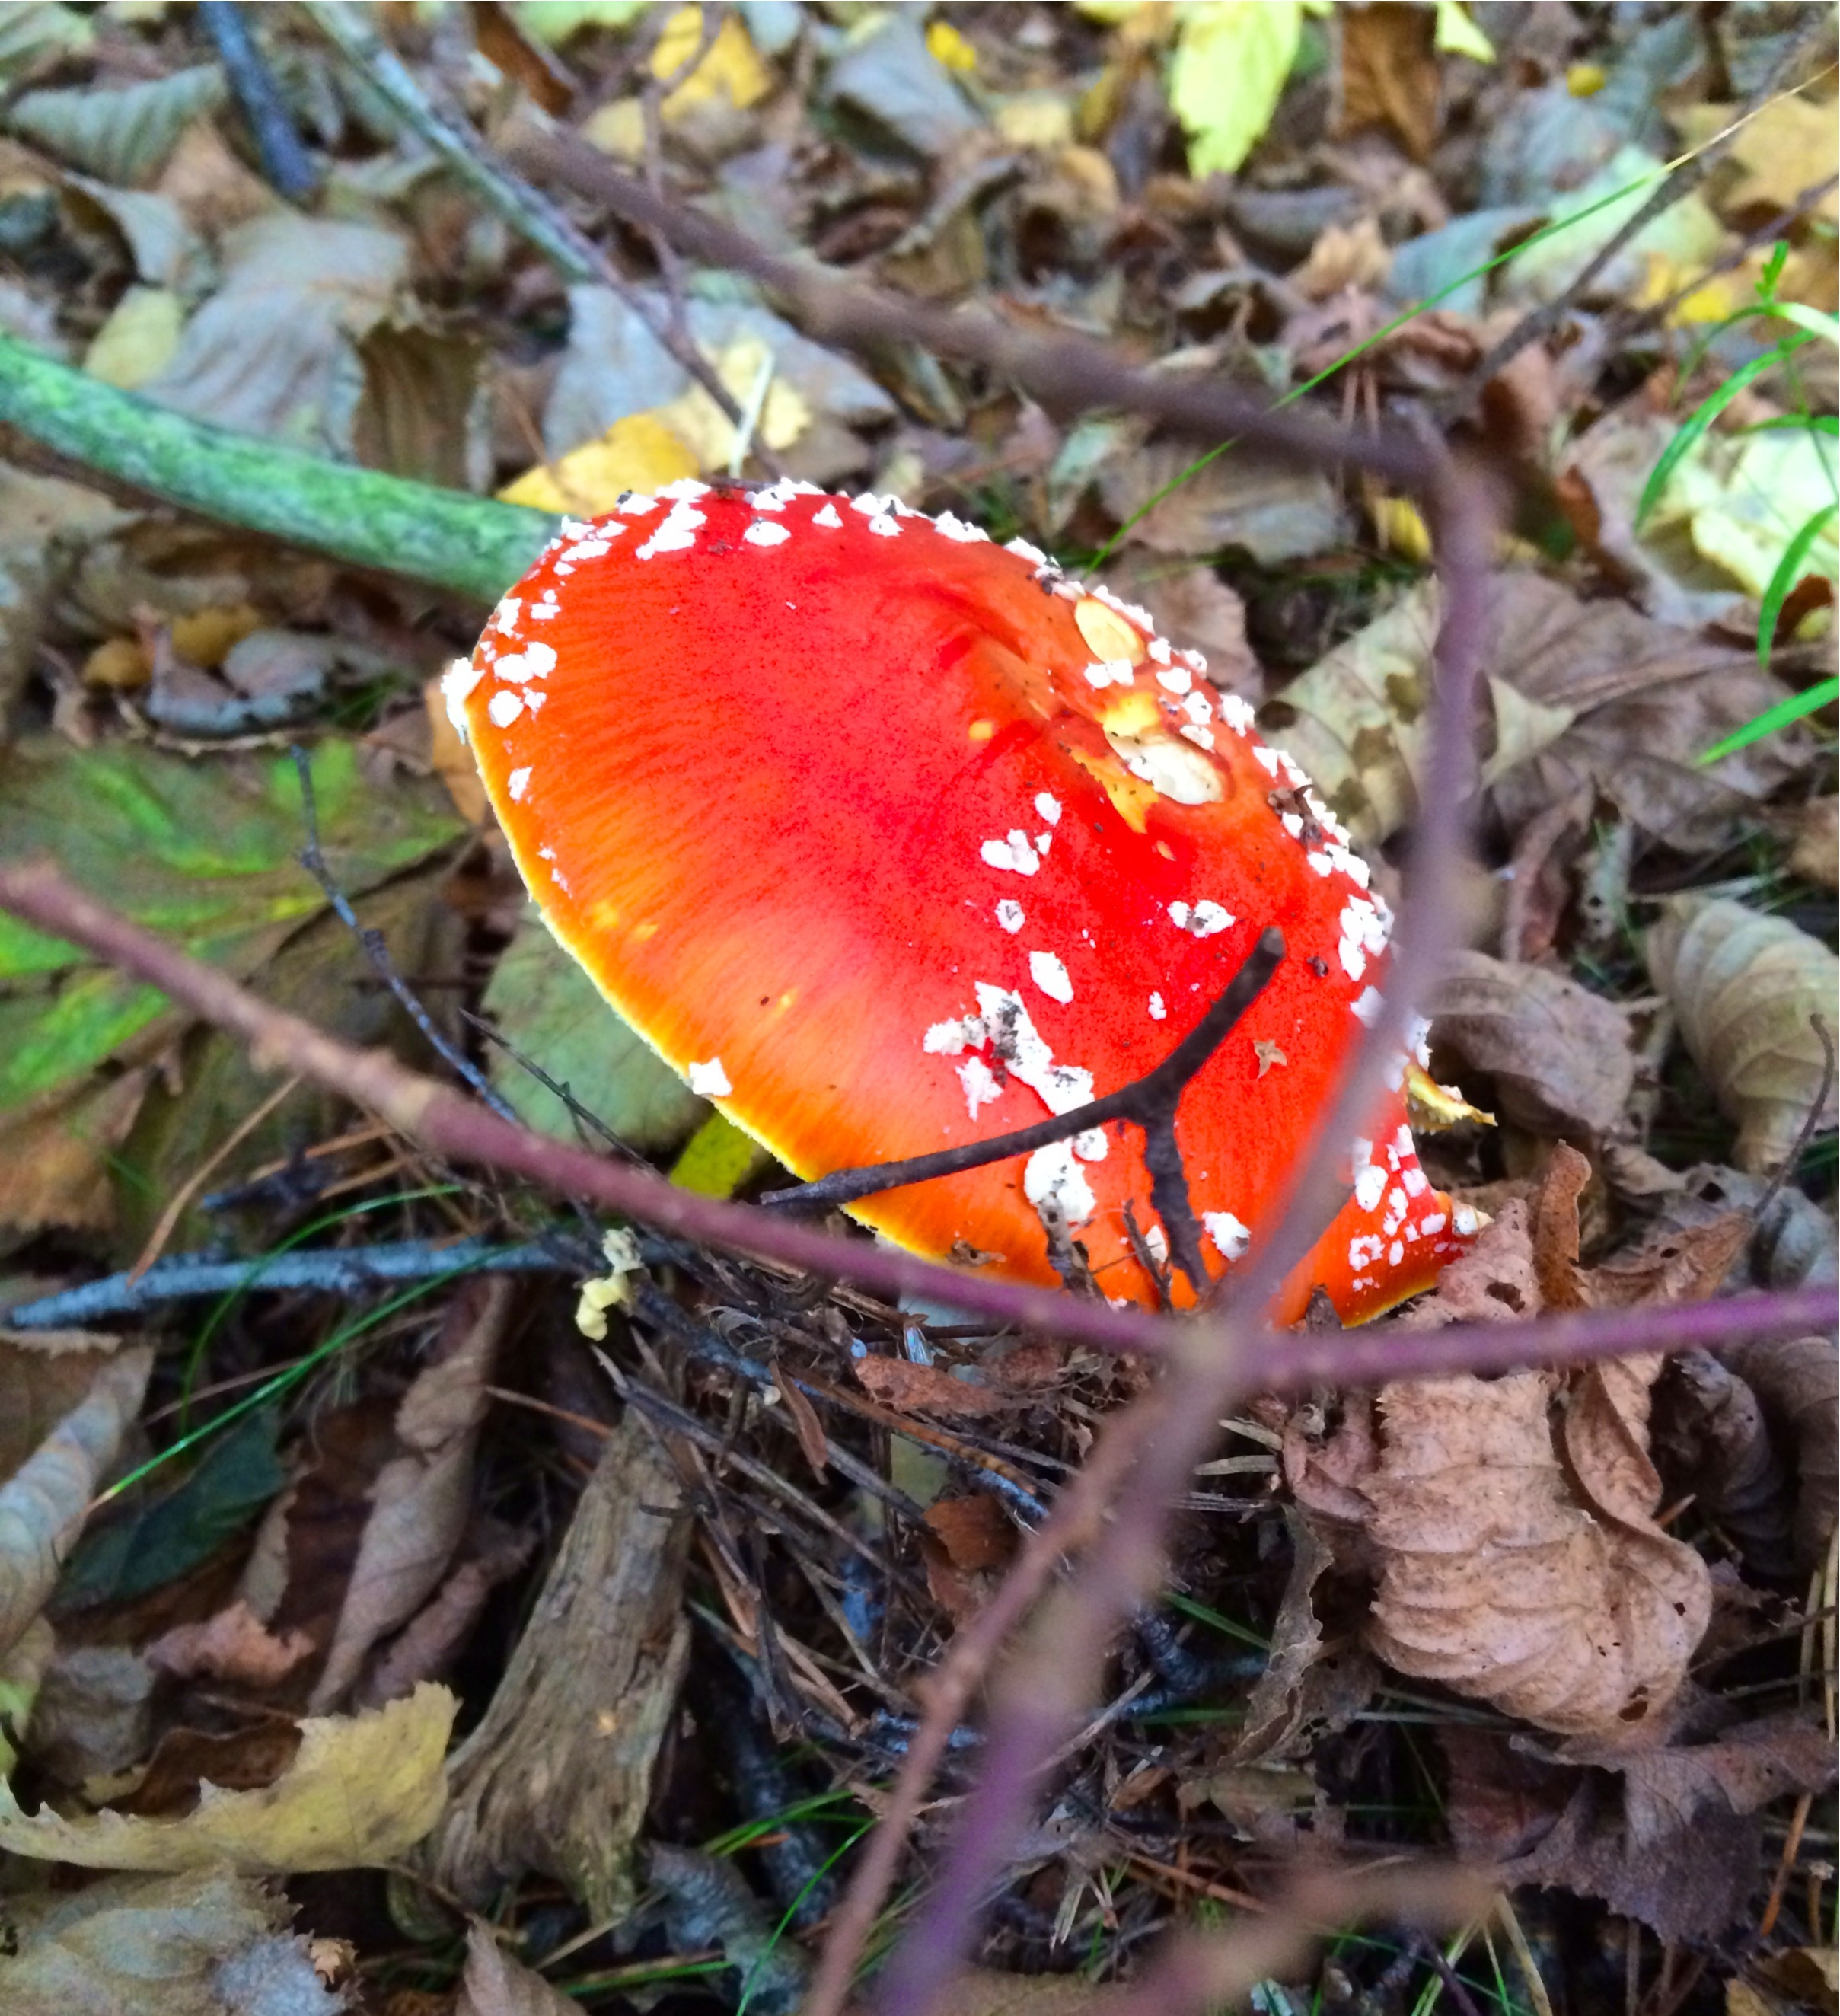
leaf, flower, red, autumn, botany, mushroom, flora, fungus, agaric, bolete, auriculariales, edible mushroom, medicinal mushroom, agaricomycetes, auriculariaceae